Chilocorus cacti

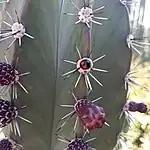
"C. cacti" on a Stenocereus sp.

Both adults and larvae of this lady beetle are predators, feeding on scale insects; the species consumed vary with location but include "Aonidiella aurantii", "Aspidiotus destructor", "Carulaspis minima", "Coccus viridis", "Melanaspis glomerata", "Parlatoria blanchardi", "Pseudaulacaspis pentagona", "Selenaspidus articulatus", "Hemiberlesia lataniae" and "Aulacaspis yasumatsui", many of which are major pests of citrus and other crops. Besides scale insects, it consumes other pests, such as the psyllid "Diaphorina citri" on citrus.